Anne-Cécile Itier

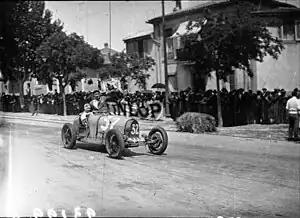
Itier at the 1932 Trophée de Provence

Anne-Cécile Rose-Itier (31 July 1890—23 March 1980) was a French multi-talented automobile driver and co-driver, competing in rallies, hill climbs, circuits, and endurance events.